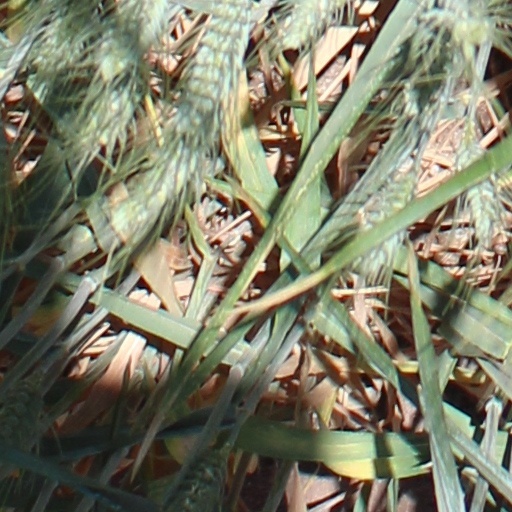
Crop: wheat